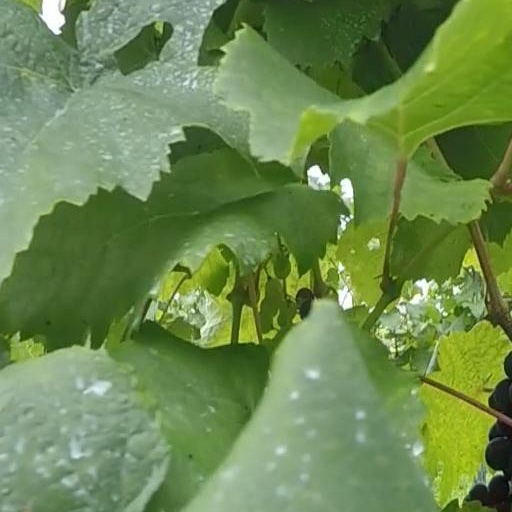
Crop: grape